2000s

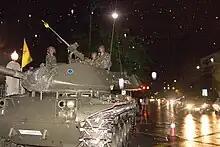
2006 Thai coup d'état

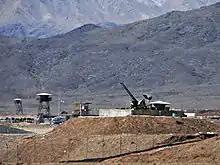
Anti-aircraft guns guarding Natanz Nuclear Facility in Iran

During the 2000s, the expectations and unspoken rules for acceptable conduct among American politicians affiliated with the Republican or Democratic Parties changed due to the decline of political bosses in the previous 4 decades and the momentous events in America that happened during the decade.